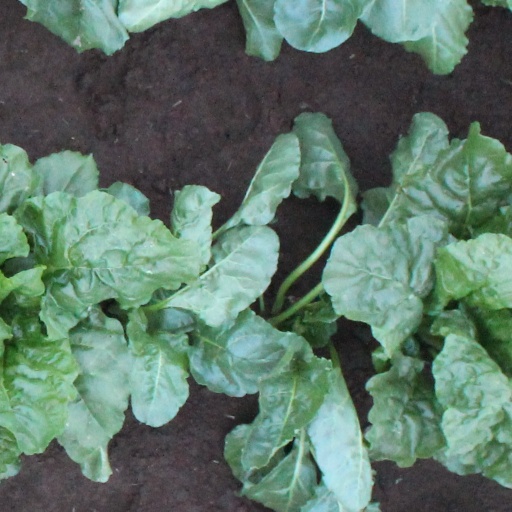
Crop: sugar beet